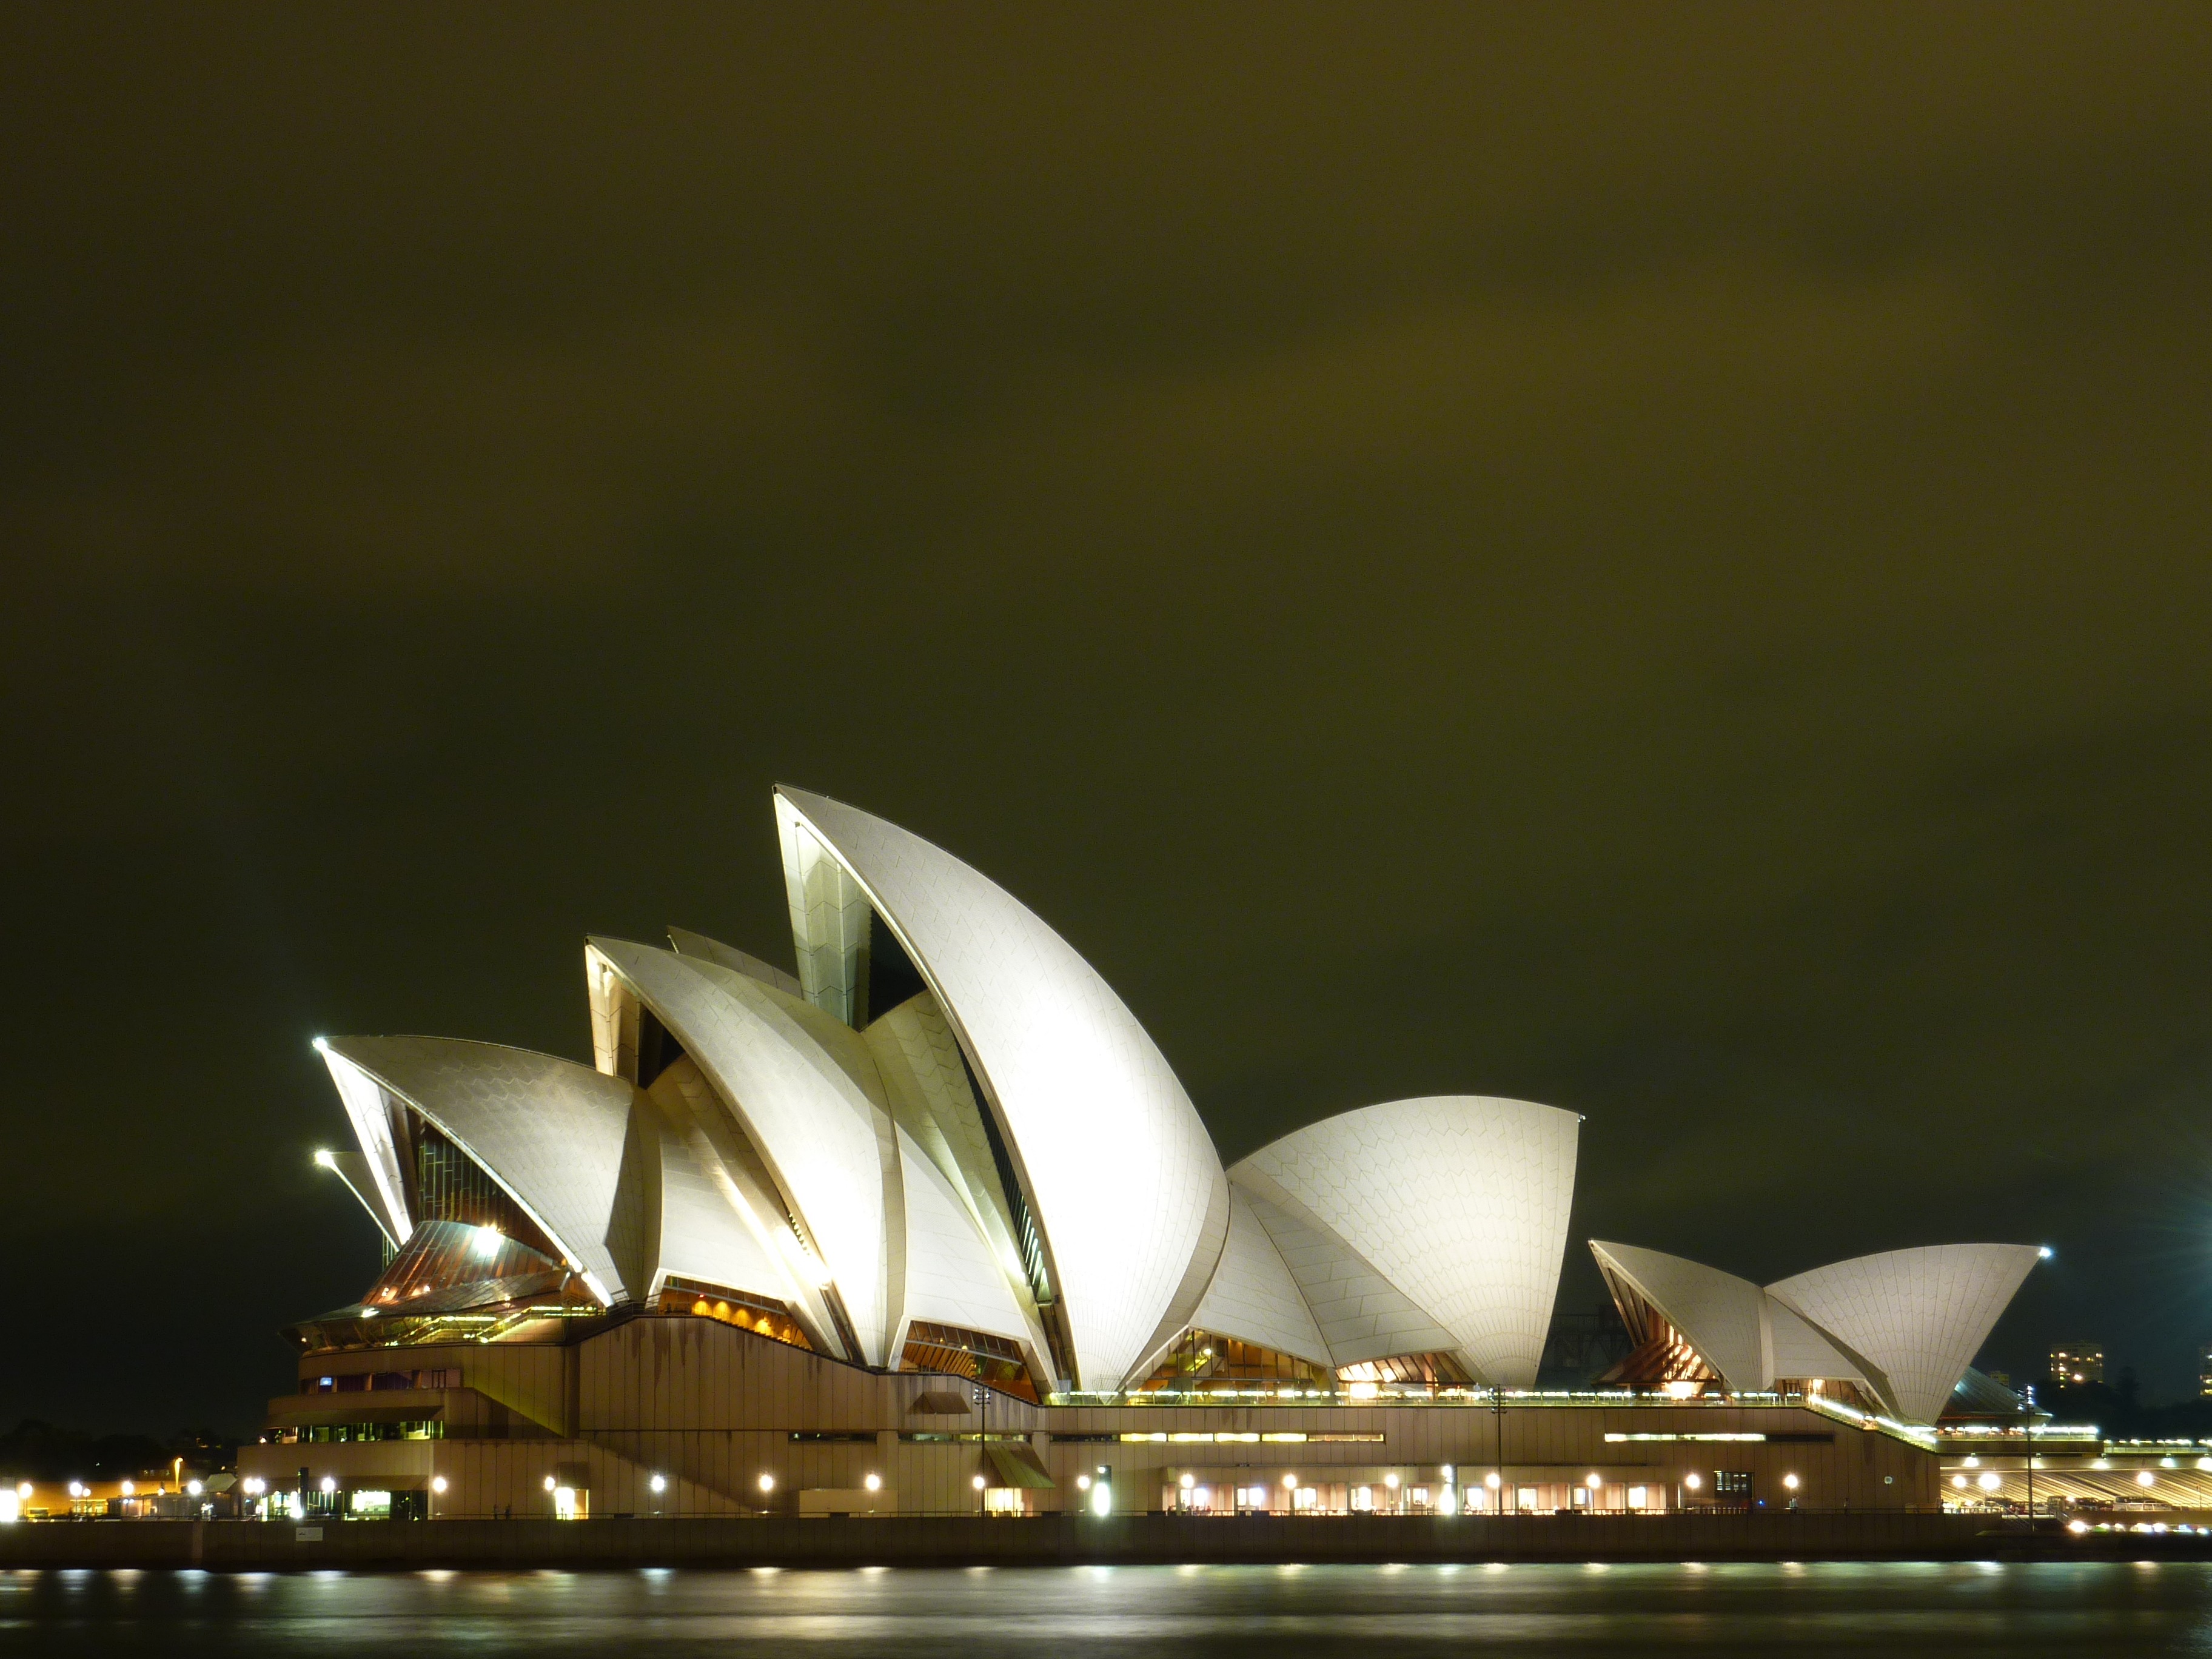
structure, night, reflection, opera, opera house, stadium, concert hall, geographical feature, sport venue, sydne